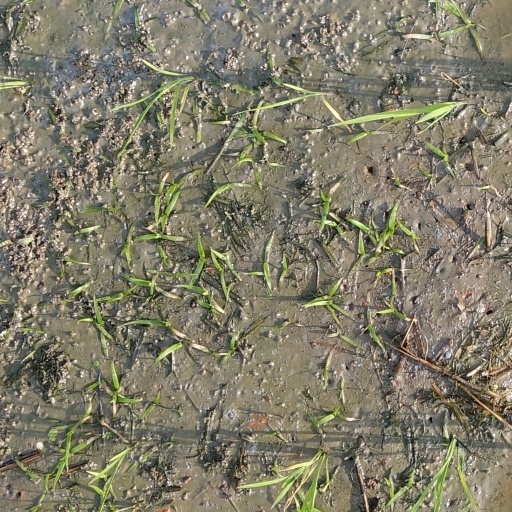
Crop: rice